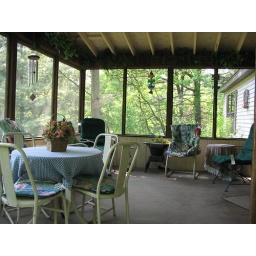
As you walk through screen door in front.